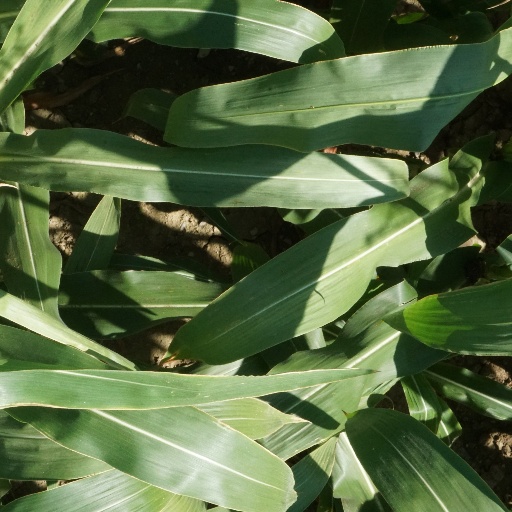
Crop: maize; corn